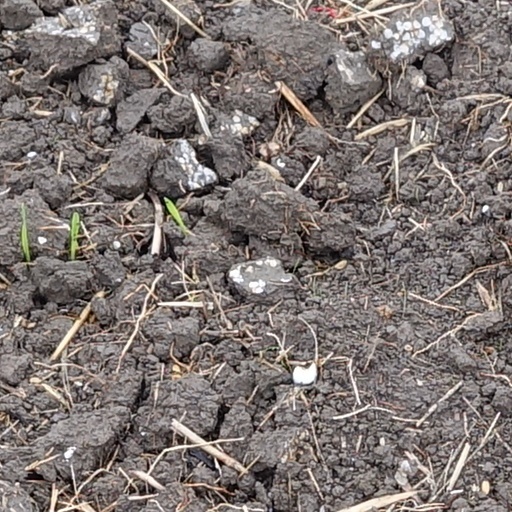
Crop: wheat